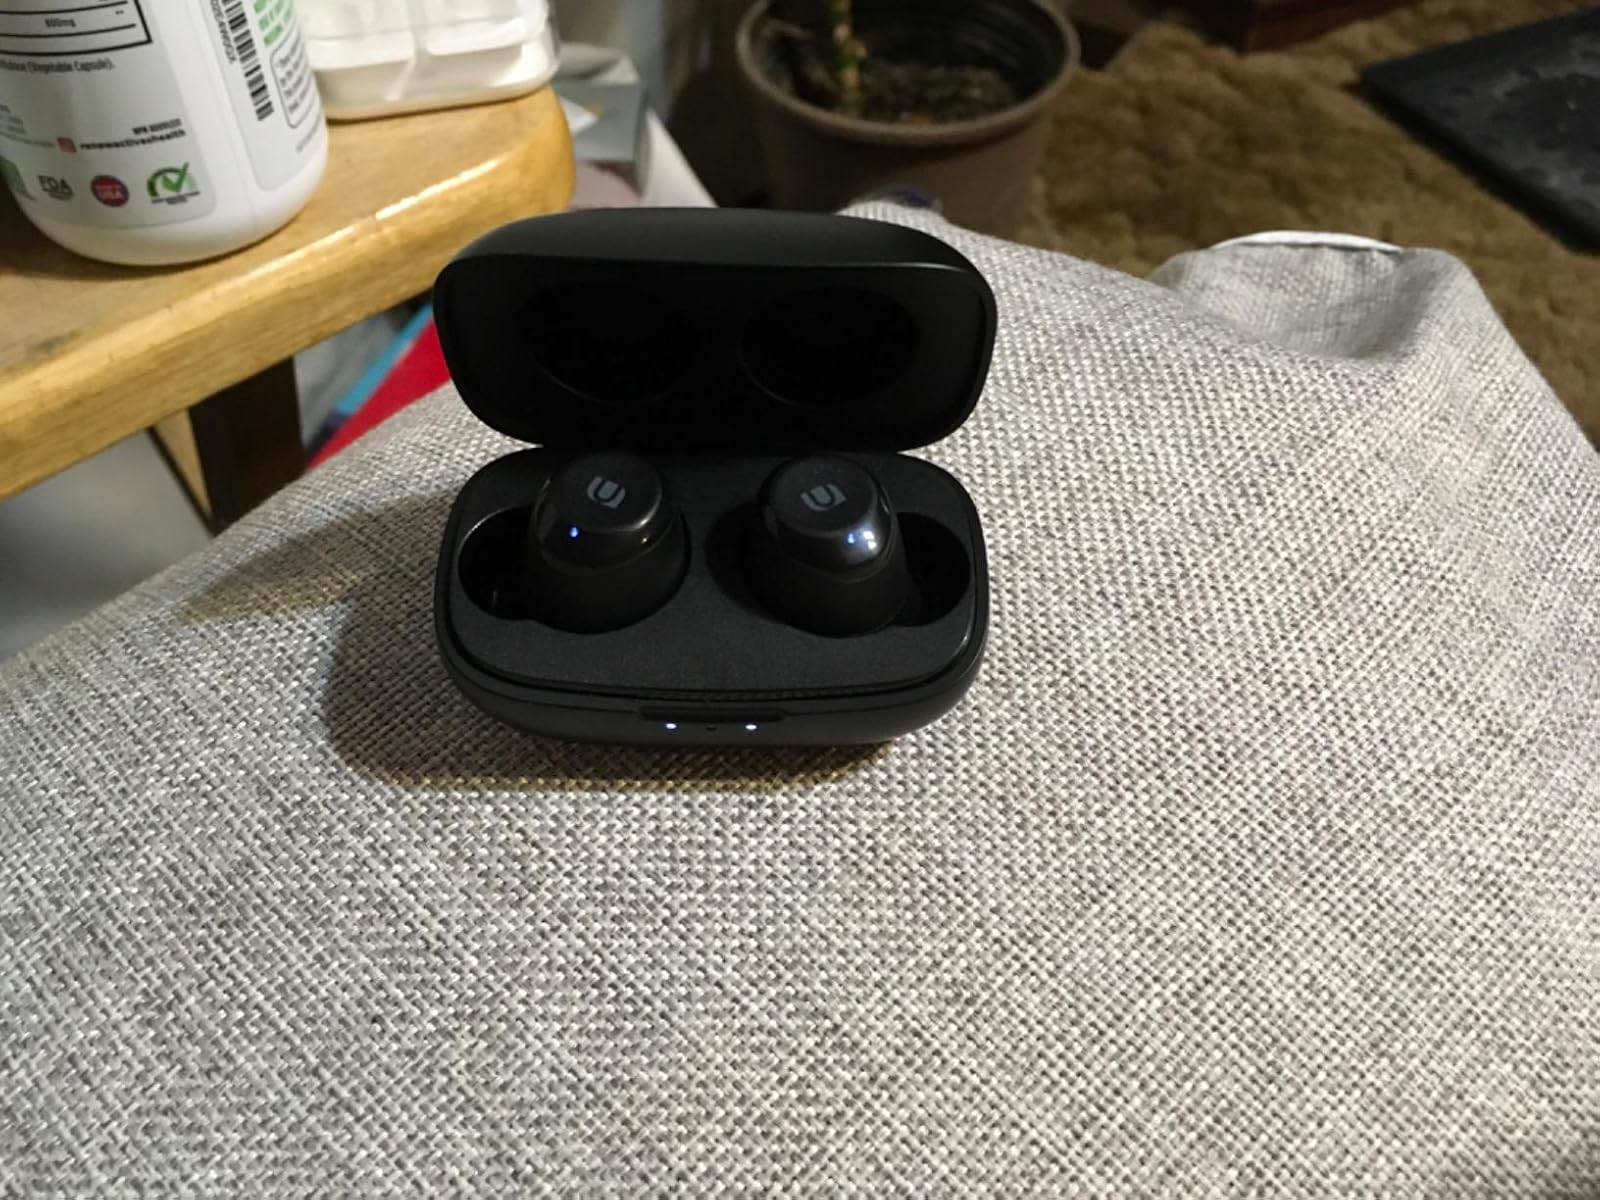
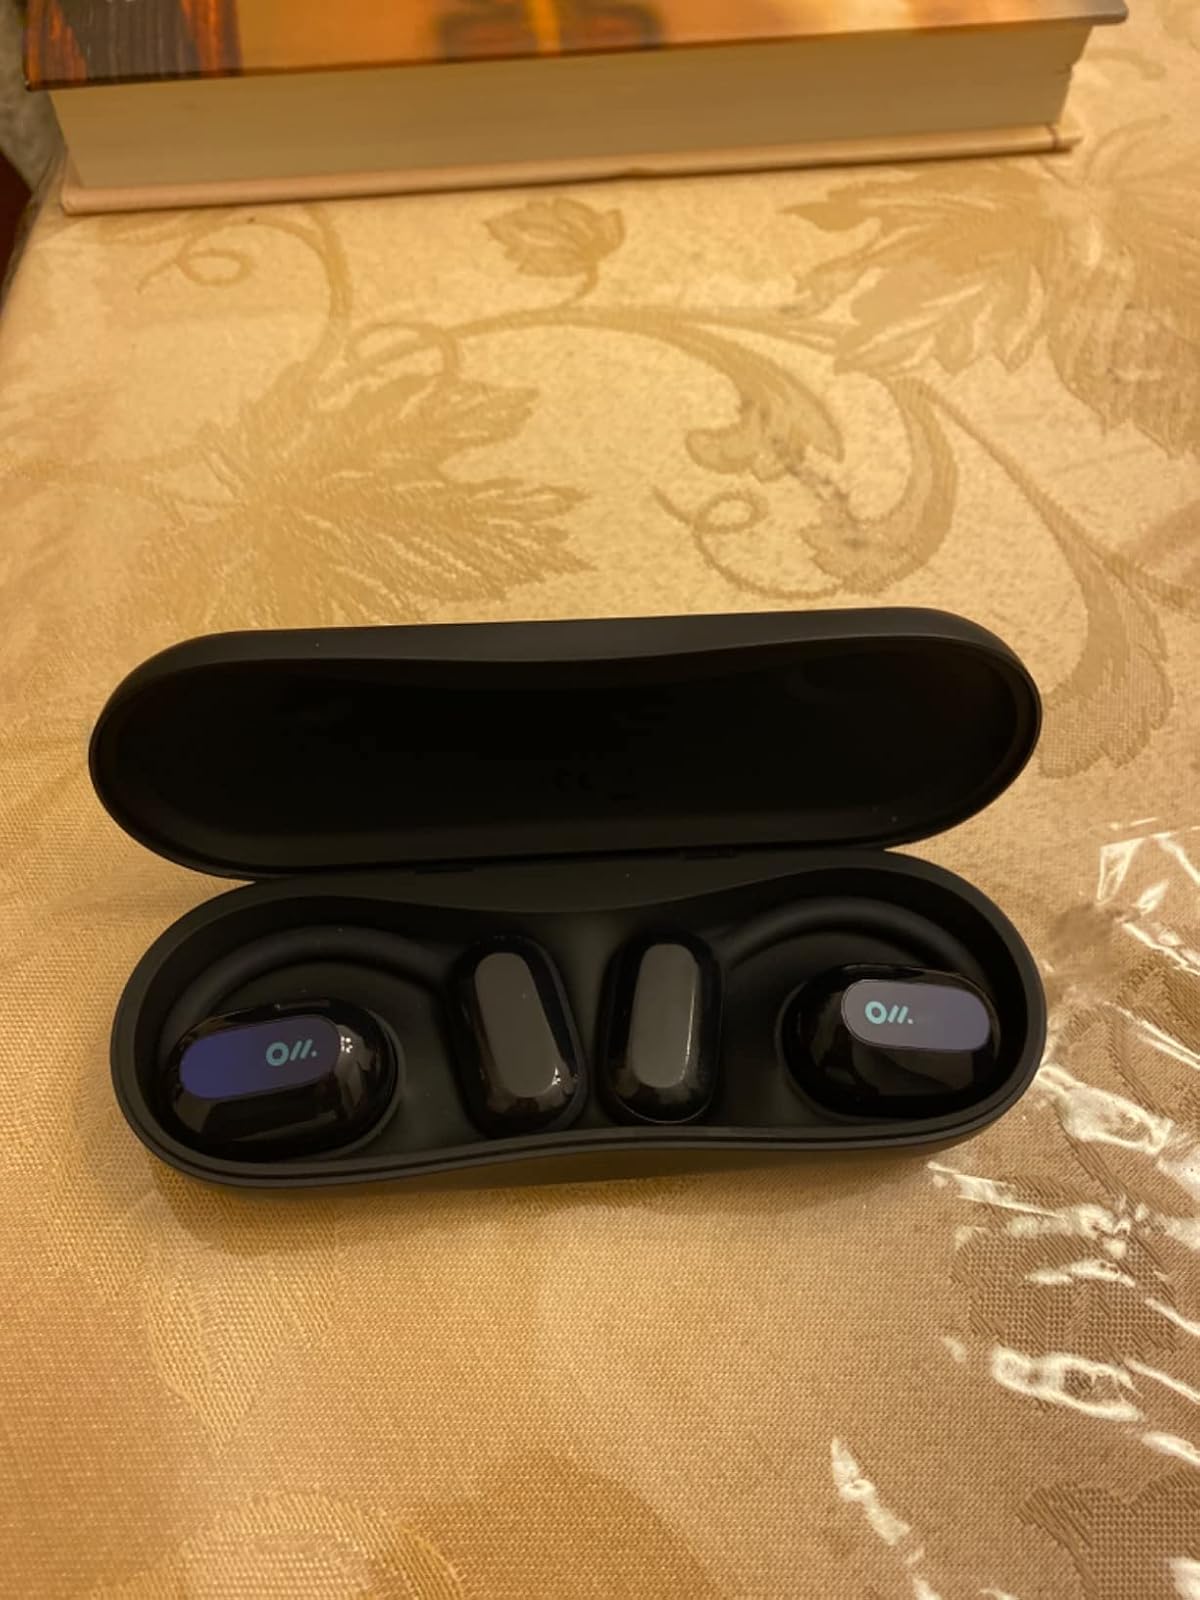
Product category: earbuds
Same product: no